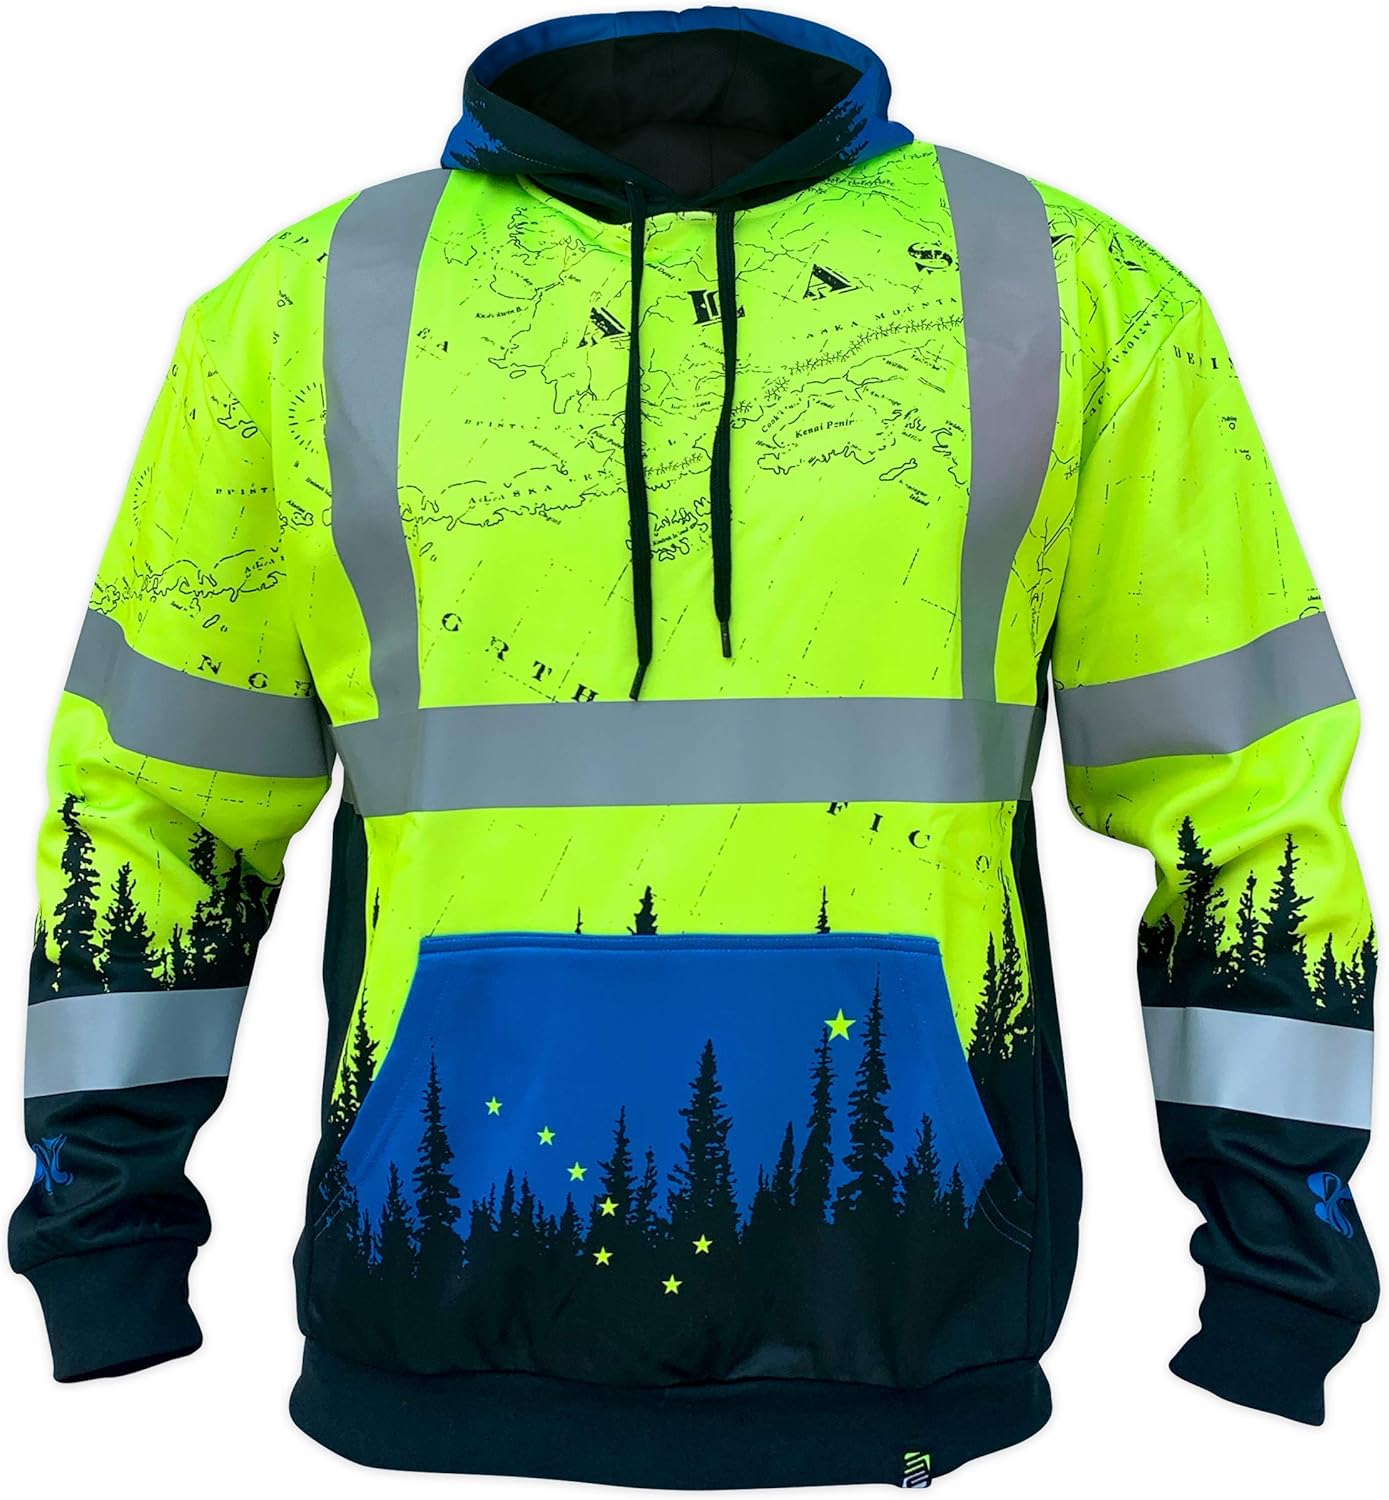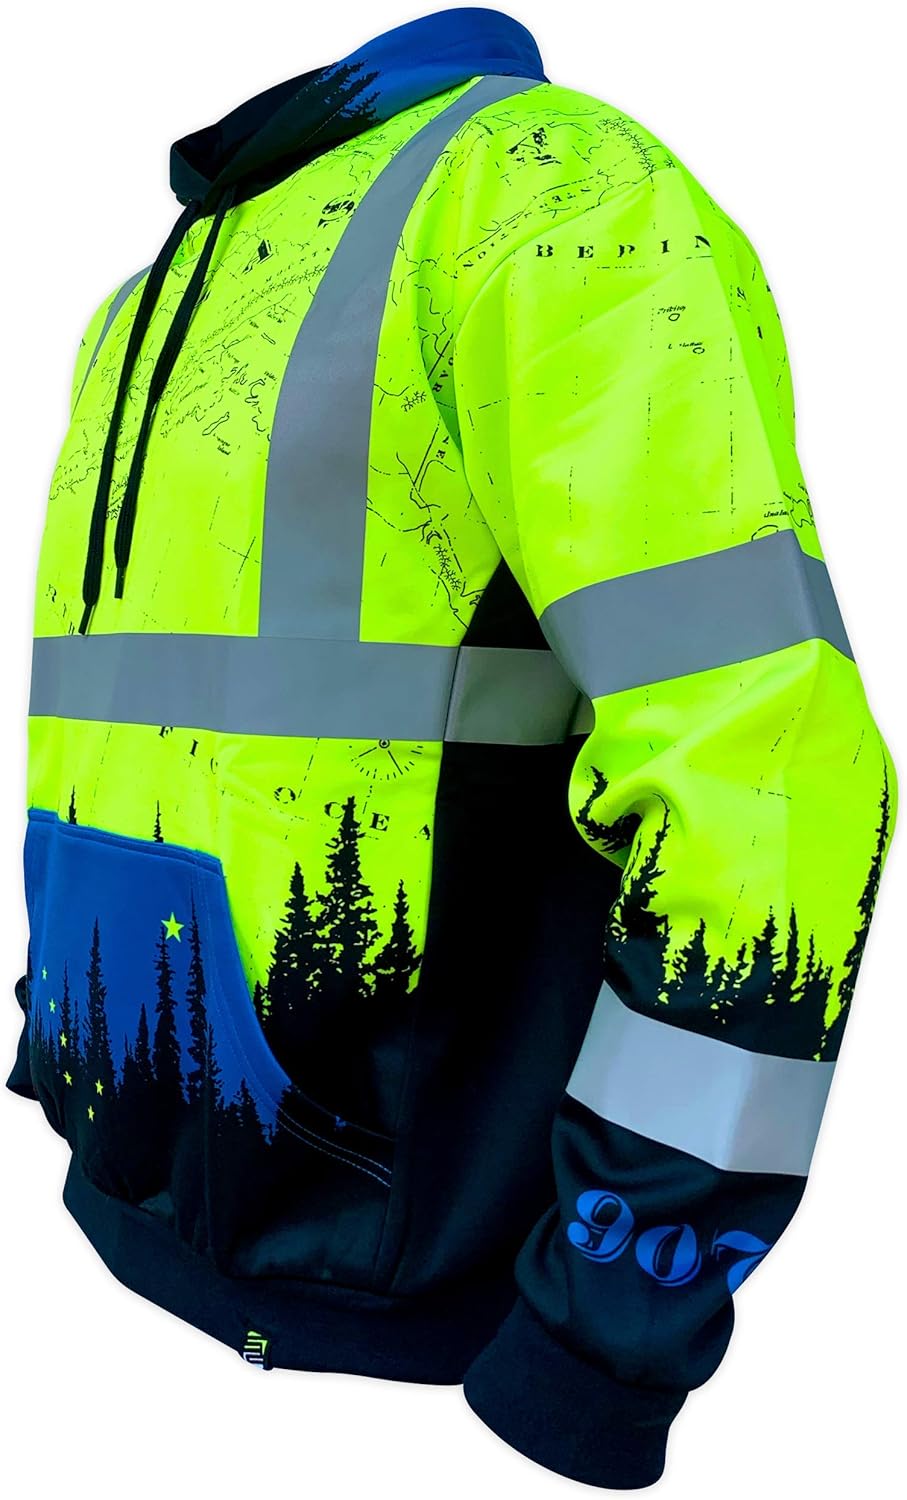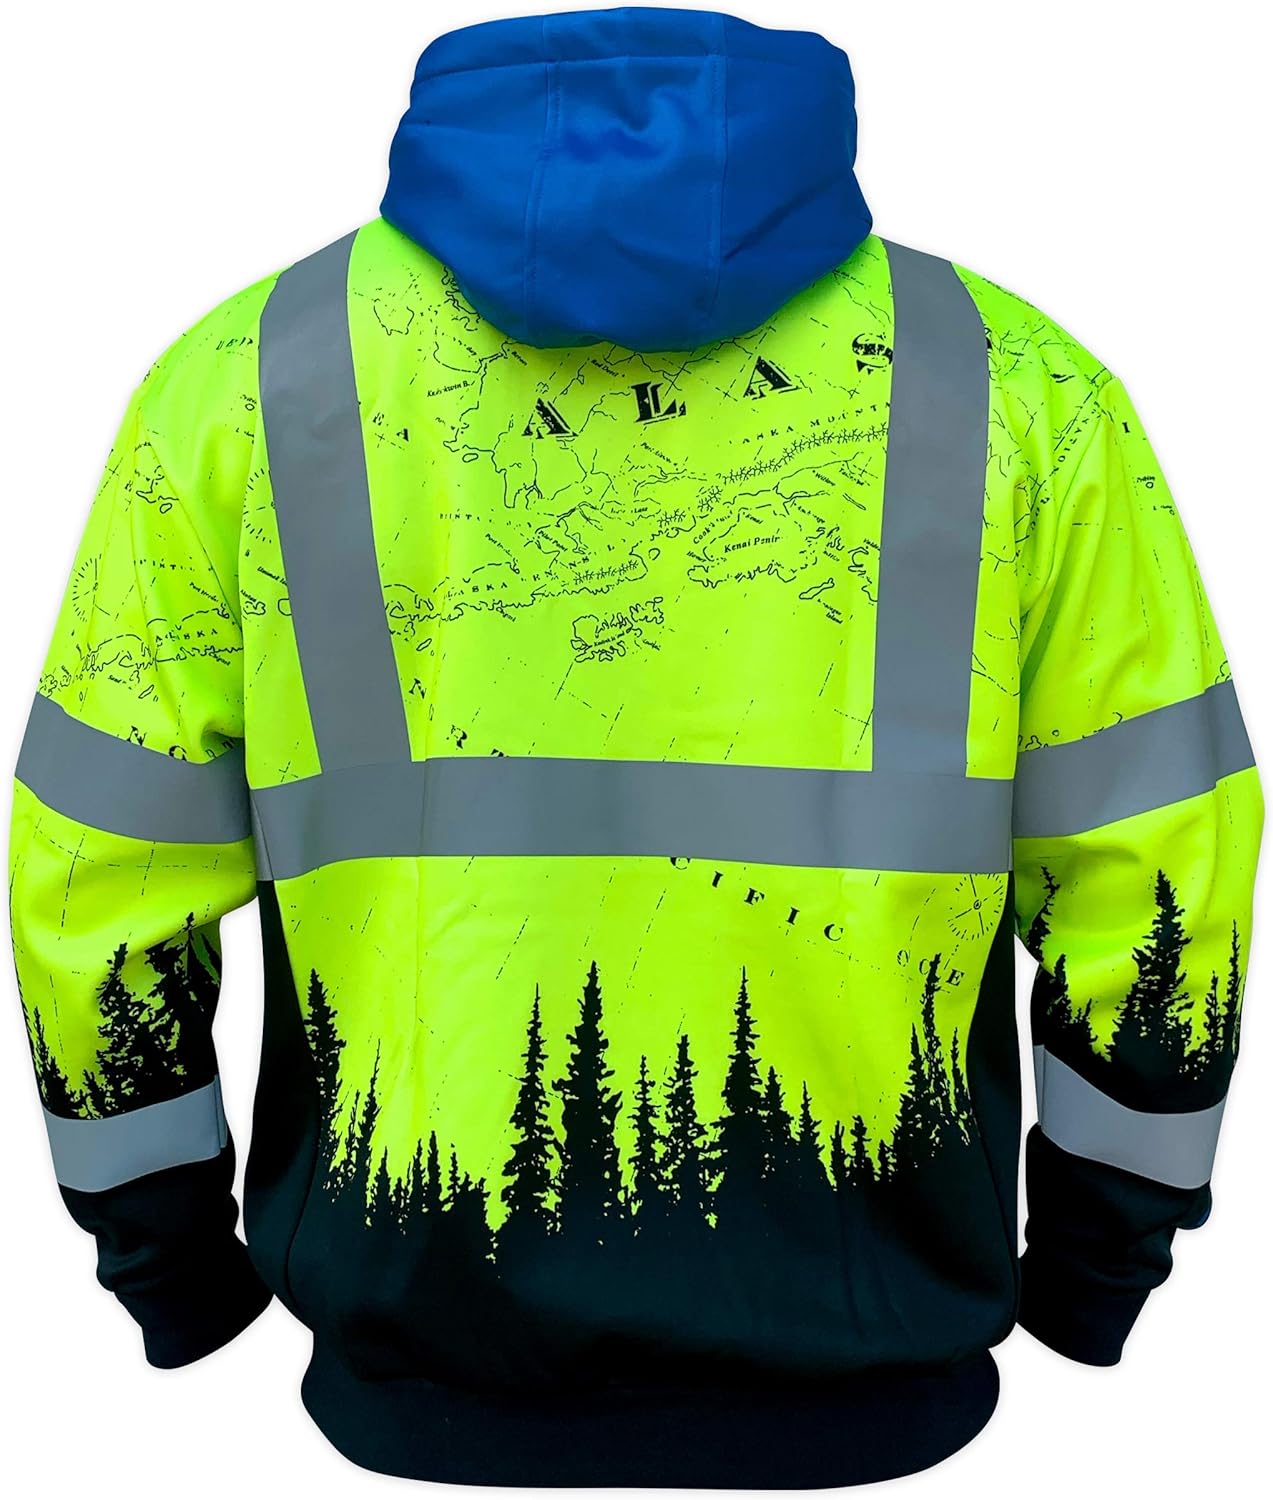
SafetyShirtz SS360 Alaska Safety Hoody ANSI Class 3
Category: AMAZON FASHION
SafetyShirtz SS360 Alaska Safety Hoody ANSI Class 3
Features: Polyester,Spandex | Lace Up closure | Safety With Style! | Meets ANSI/ ISEA Class 3 Standards | Alaska Theme | Heavy 13oz construction for supreme warmth | 95% Polyester/ 5% Spandex